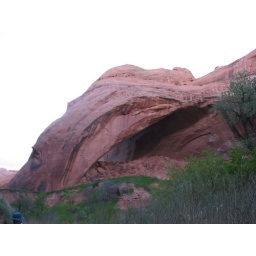
Bement Arch - Everett Ruess carved Nemo in the wall just before disappearing in this canyon in 1934